Les Hanois Lighthouse

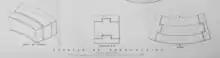
Detail of dovetailed blocks on the system first used at Les Hanois lighthouse

The resident engineer was William Douglass, the 28-year-old son of Nicholas Douglass, an engineer (who had suggested using the dovetail joint for the stones) and brother of James Douglass. The lighthouse was constructed in Cornish granite rather than stone from Guernsey. Cornish masons were employed to dress the stone on the castle pier in Saint Peter Port Harbour, with the finished numbered stones taken by barge to the site. Construction workers on the lighthouse worked in gangs of 16 and when resting were accommodated in Fort Grey. The men being employed to build the lighthouse keepers cottage at Portelet when the weather was bad.